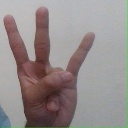
अक्षर: क्ष